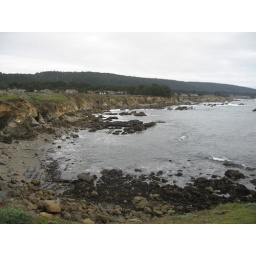
the beach near our house